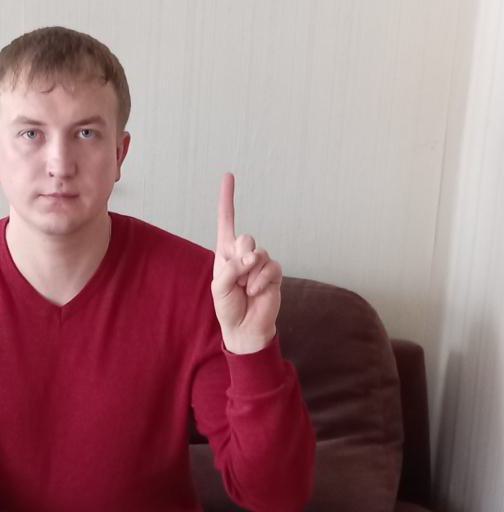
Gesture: one